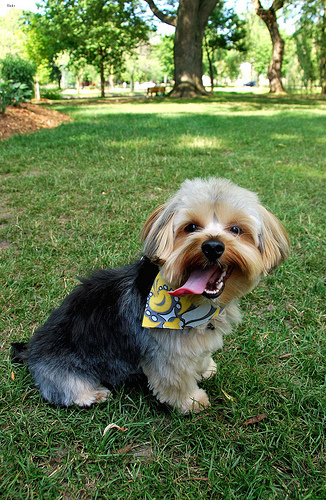
Breed: yorkshire terrier